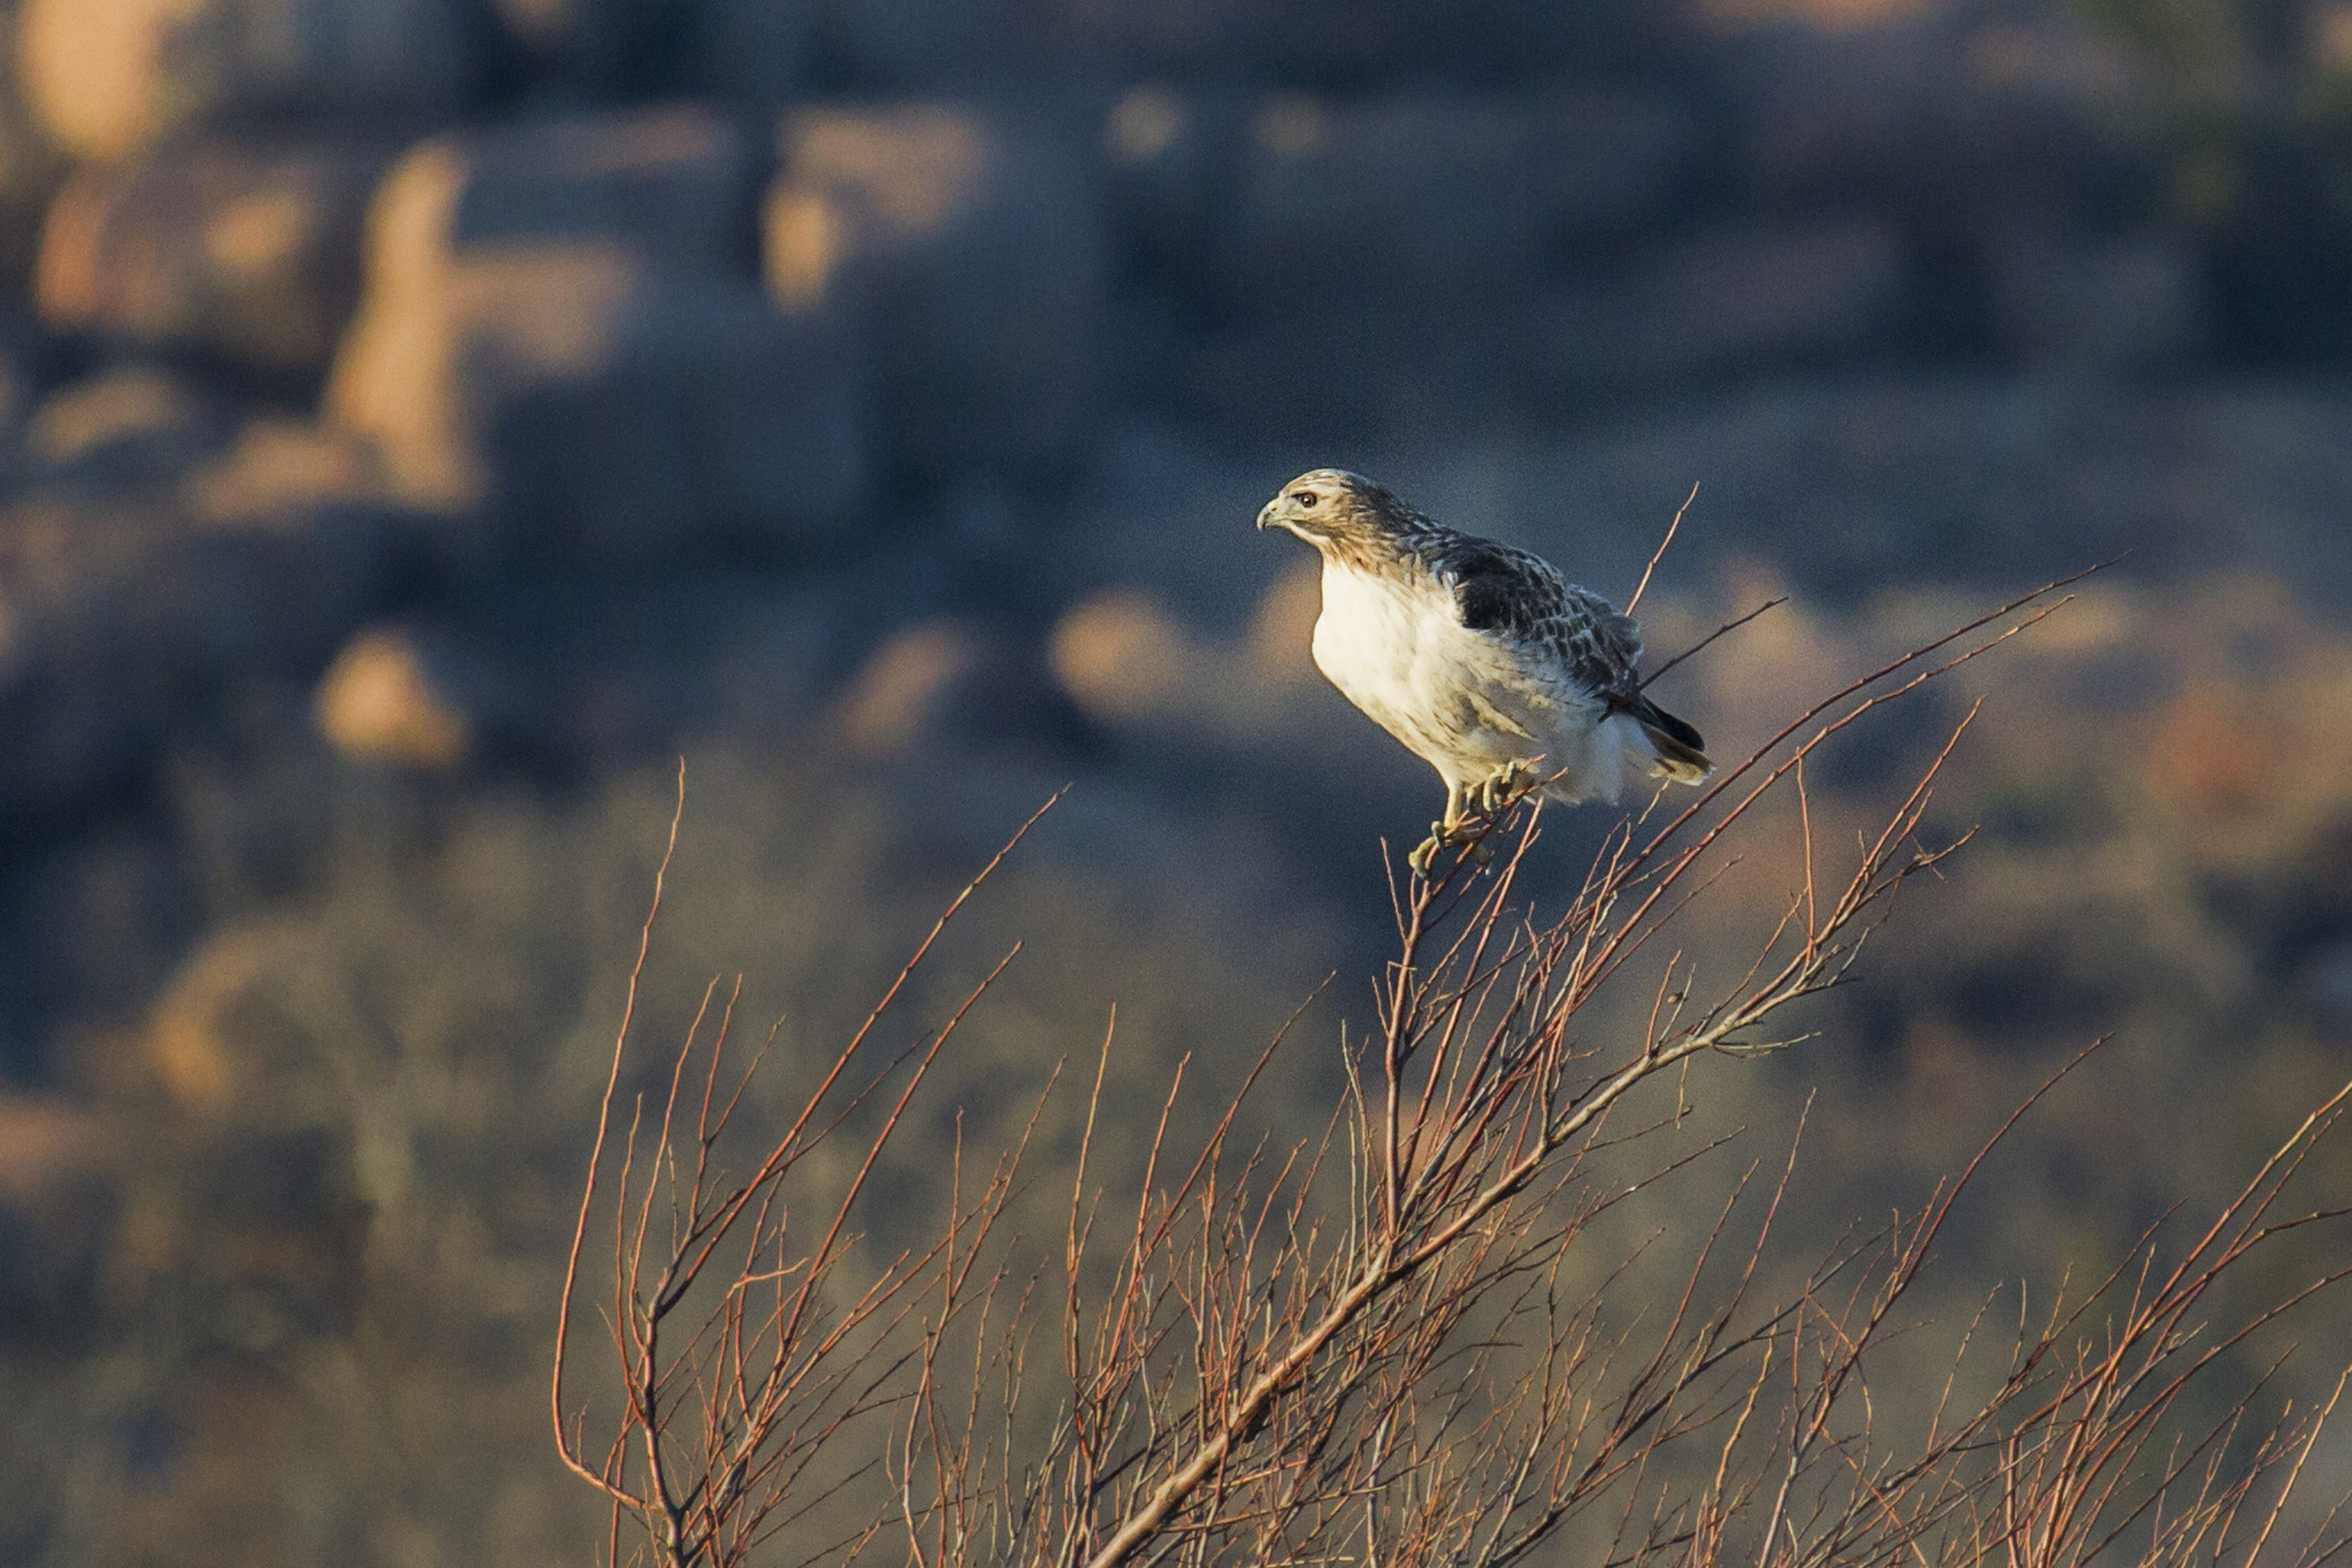
nature, grass, bird, prairie, wildlife, autumn, hawk, fauna, close up, vertebrate, sparrow, oklahoma, larrysmith, wichitamountains, macro photography, redtailedhawk, grass family, perching bird